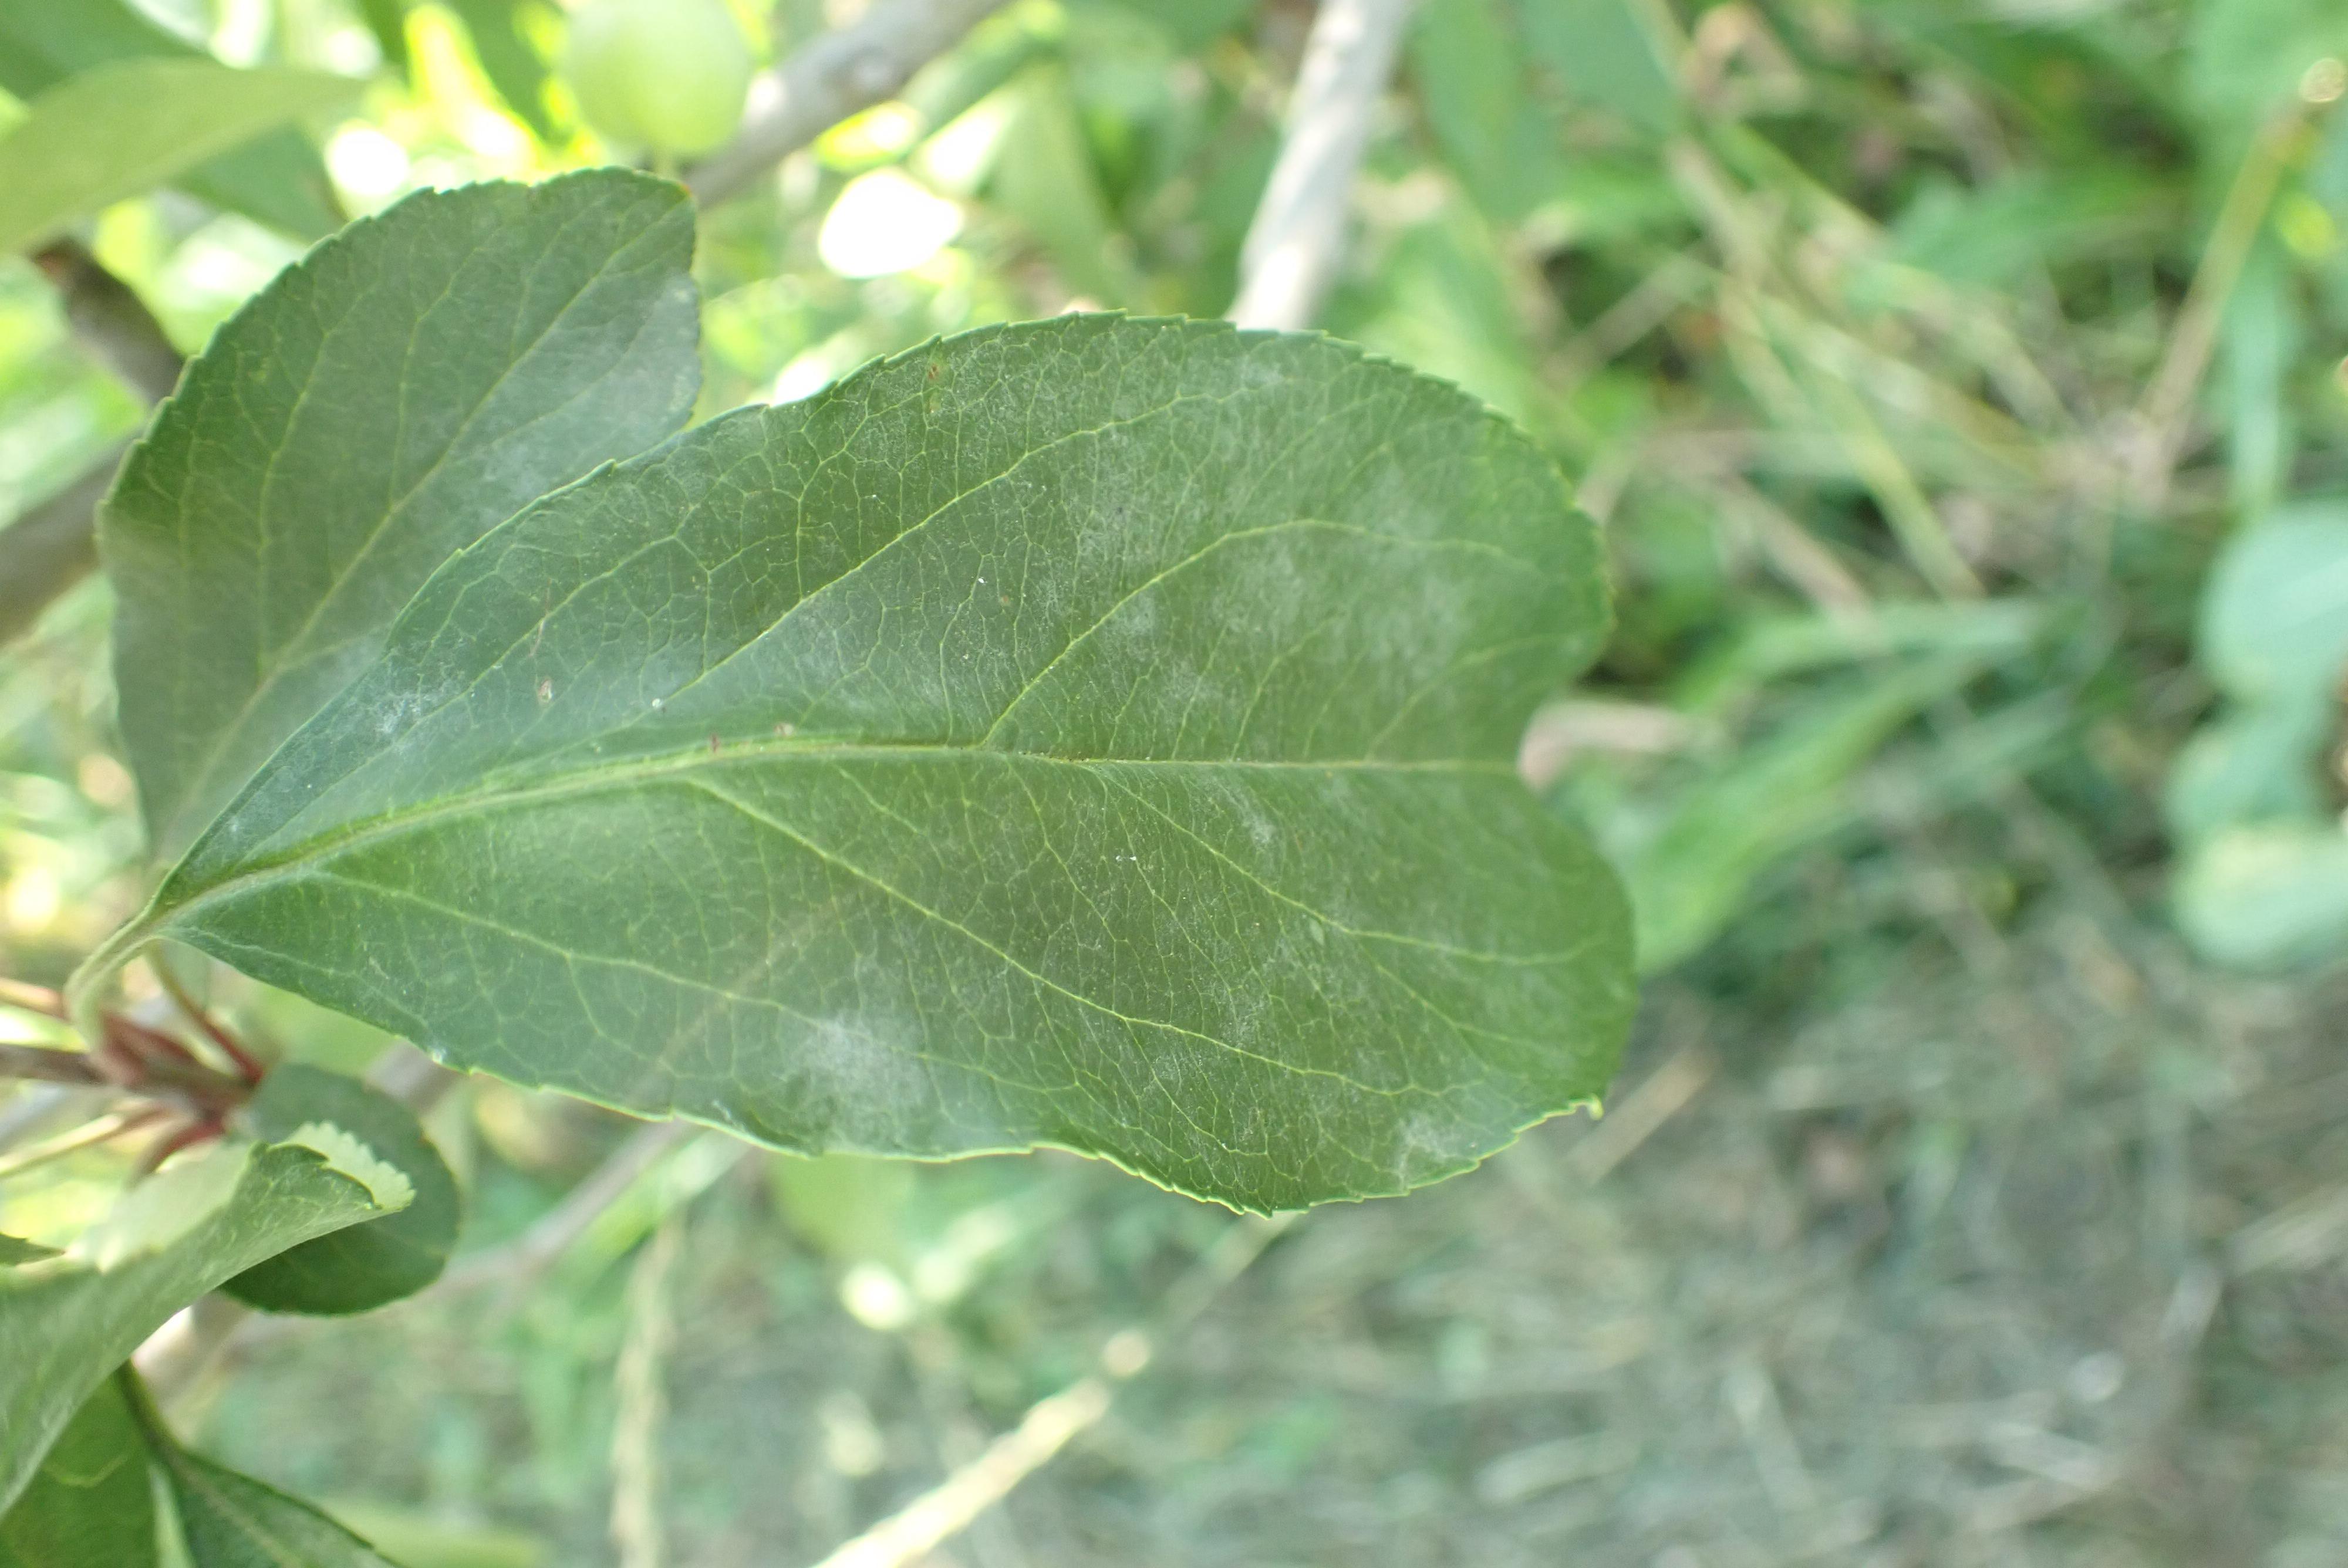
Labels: powdery_mildew